Llannor

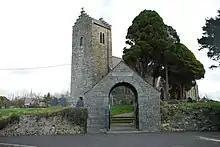
Church of the Holy Cross

The medieval church of the Holy Cross was rebuilt by Henry Kennedy in 1855. Later alterations were made by Harold Hughes in 1905.